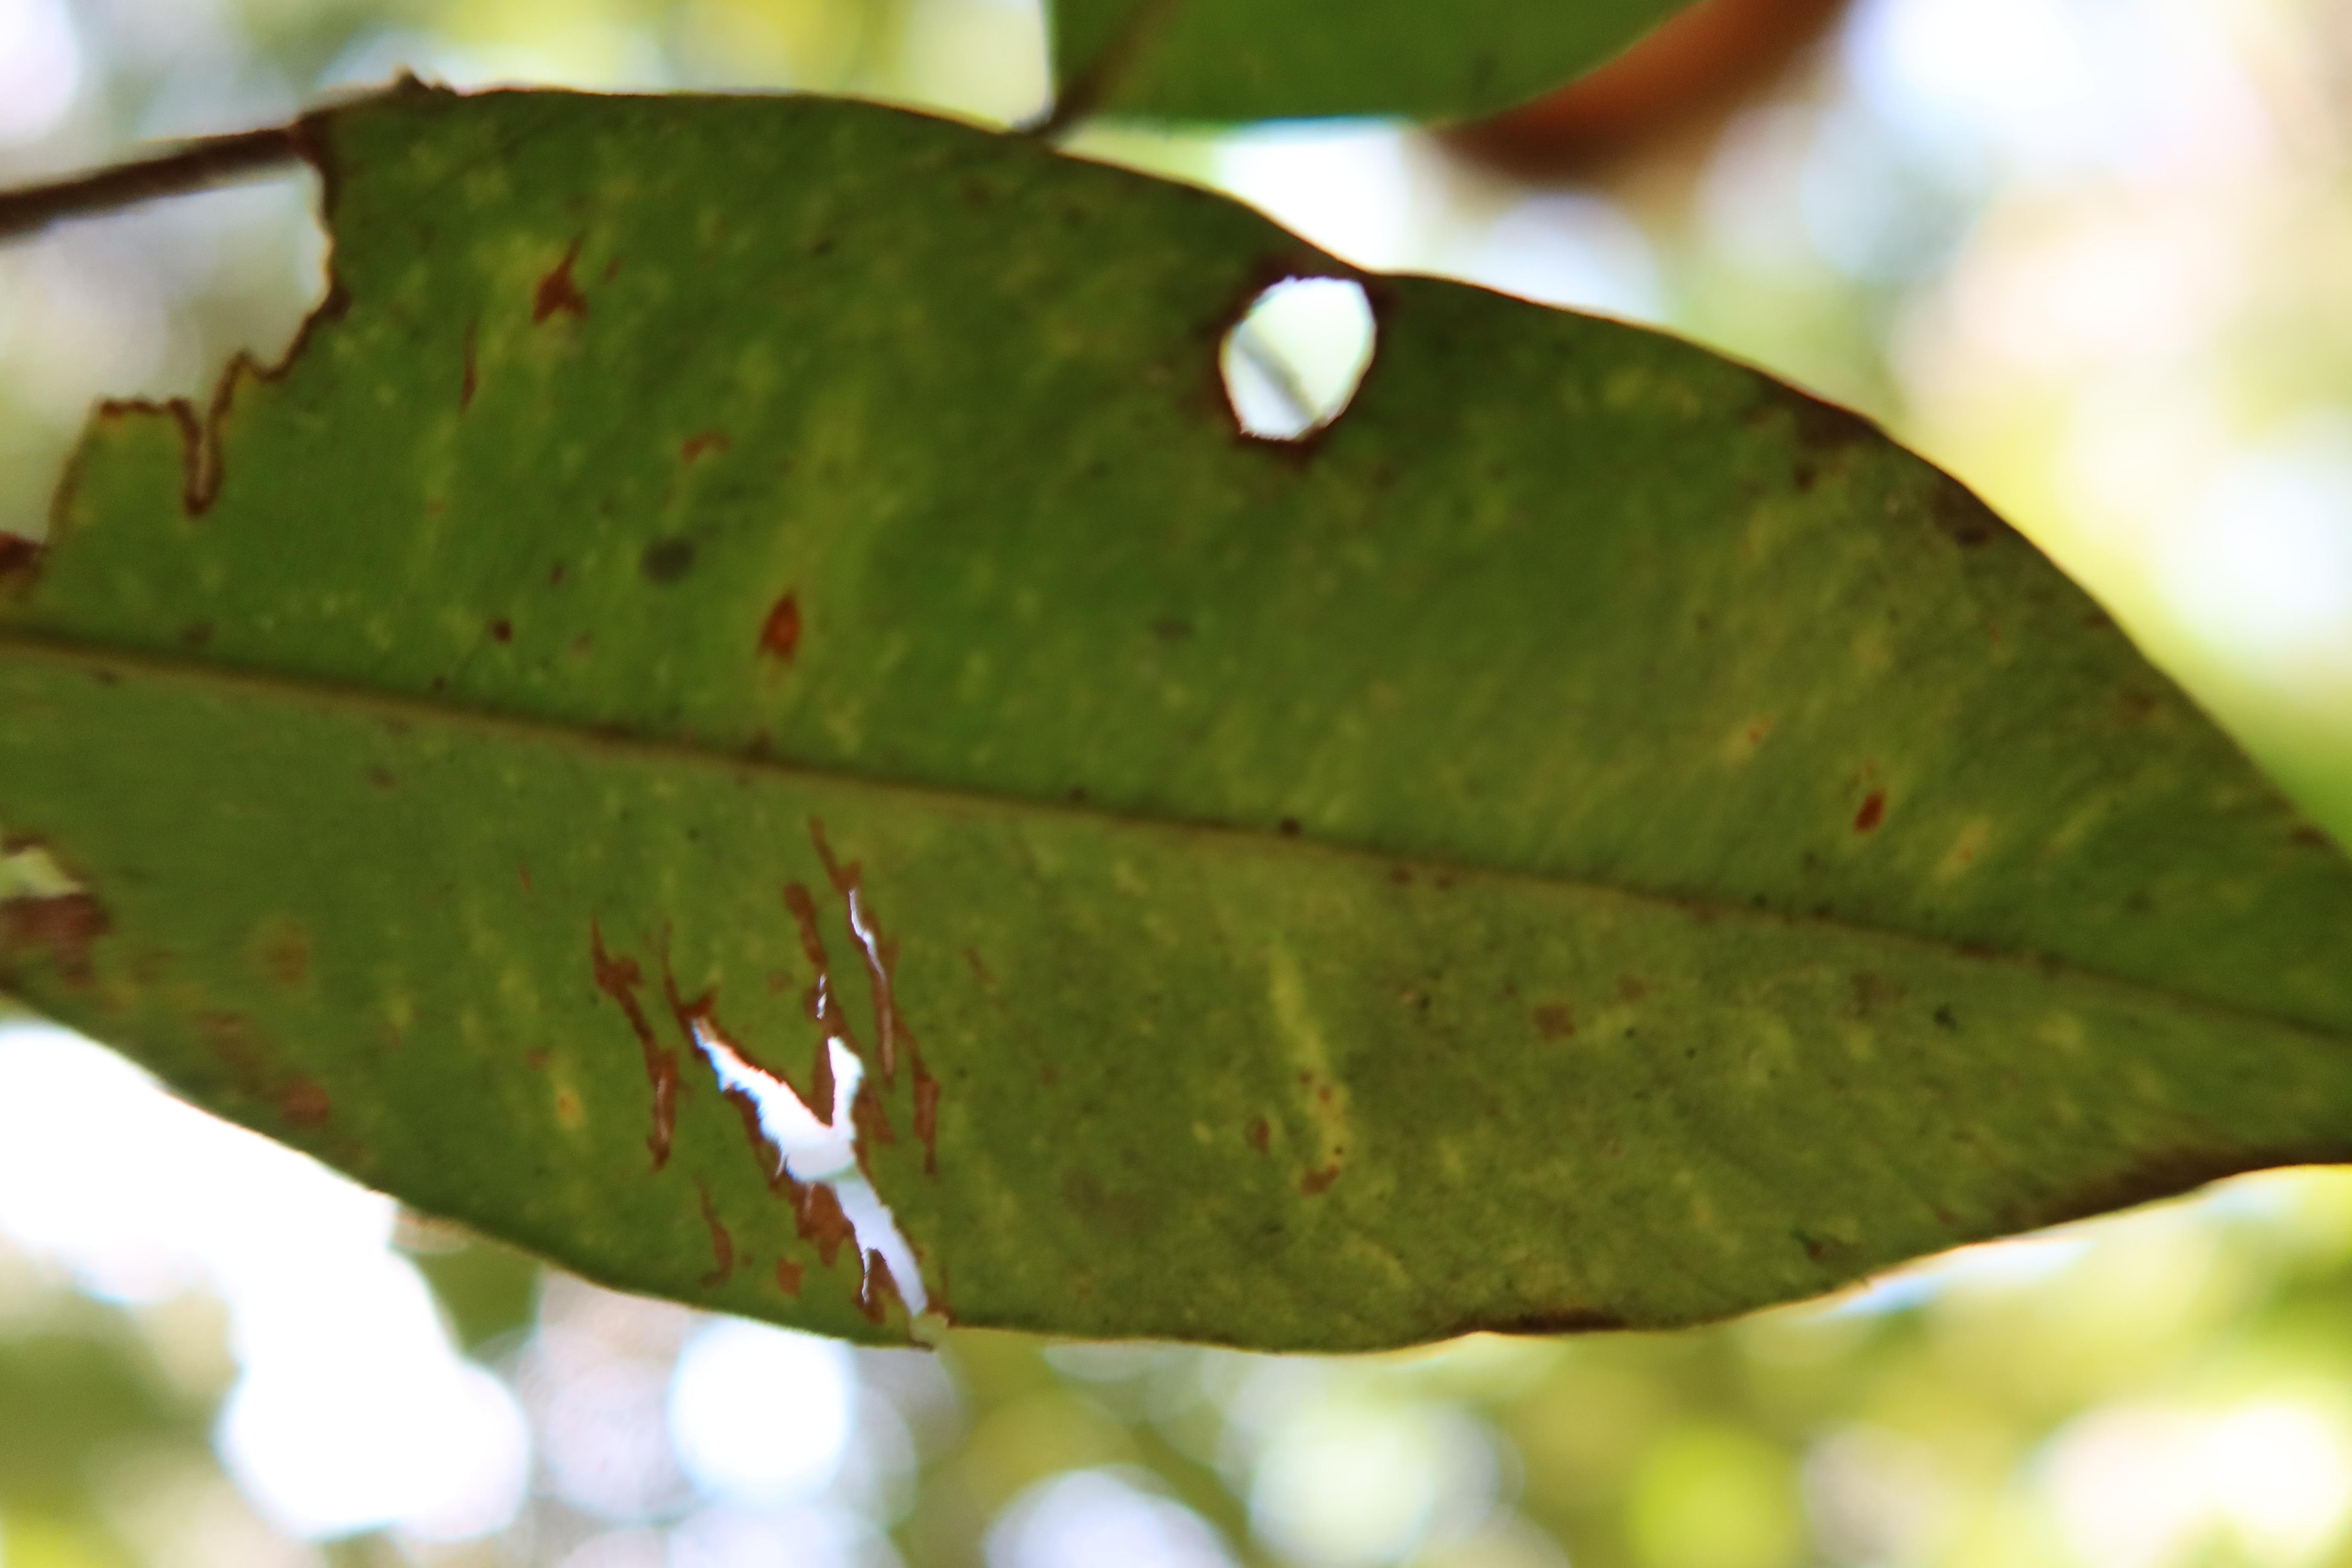
Label: Downy mildew